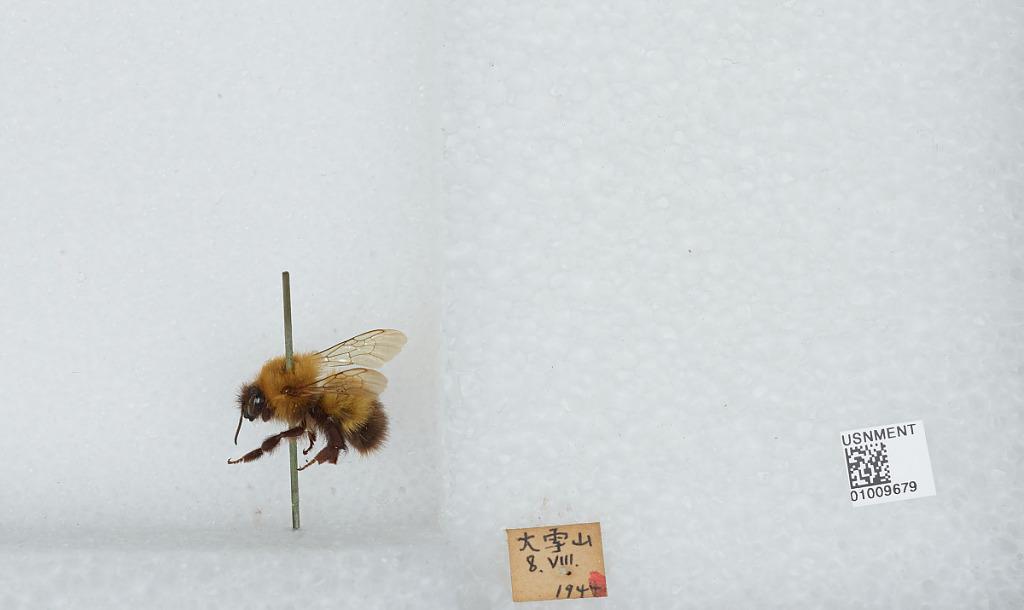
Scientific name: Bombus (Pyrobombus) hypnorum callidus Erichson
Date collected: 1944-8-8